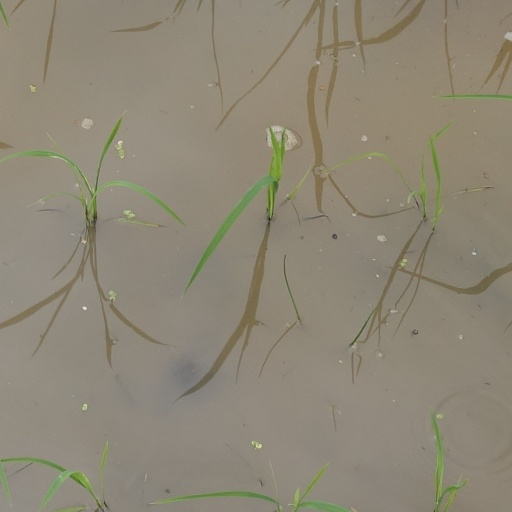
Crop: rice